Mary Morris (diarist)

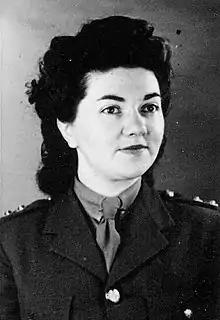
Mary Morris in uniform, 1946

Mary Ellen Morris (née Mulry; 15 February 1921 – 1997) was an Irish nurse and writer, known for her war diaries during the Second World War. These are stored at the Imperial War Museum and in June 2014 were published under the title 'A Very Private Diary', a reference to one diary entry: ""15 June 1944, Bognor Regis: Should have headed this 'Somewhere in Southern England' but this is a very private diary...""